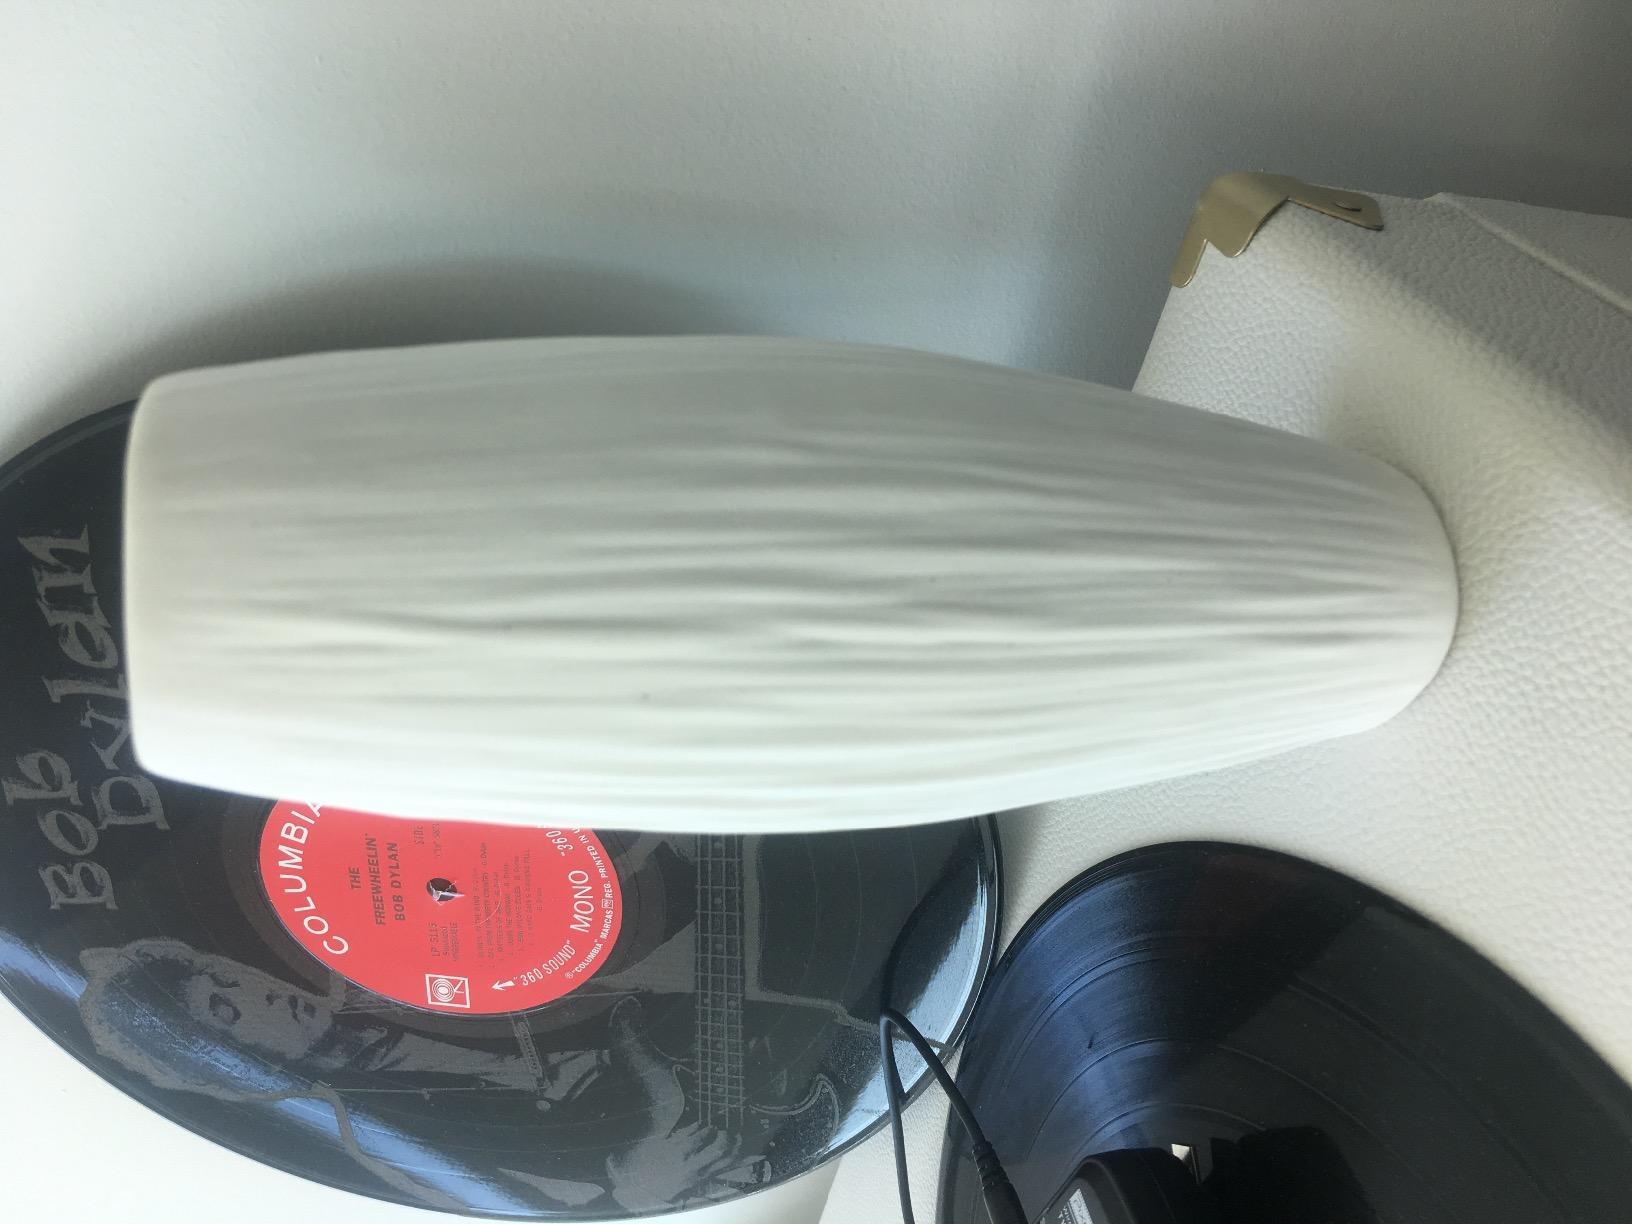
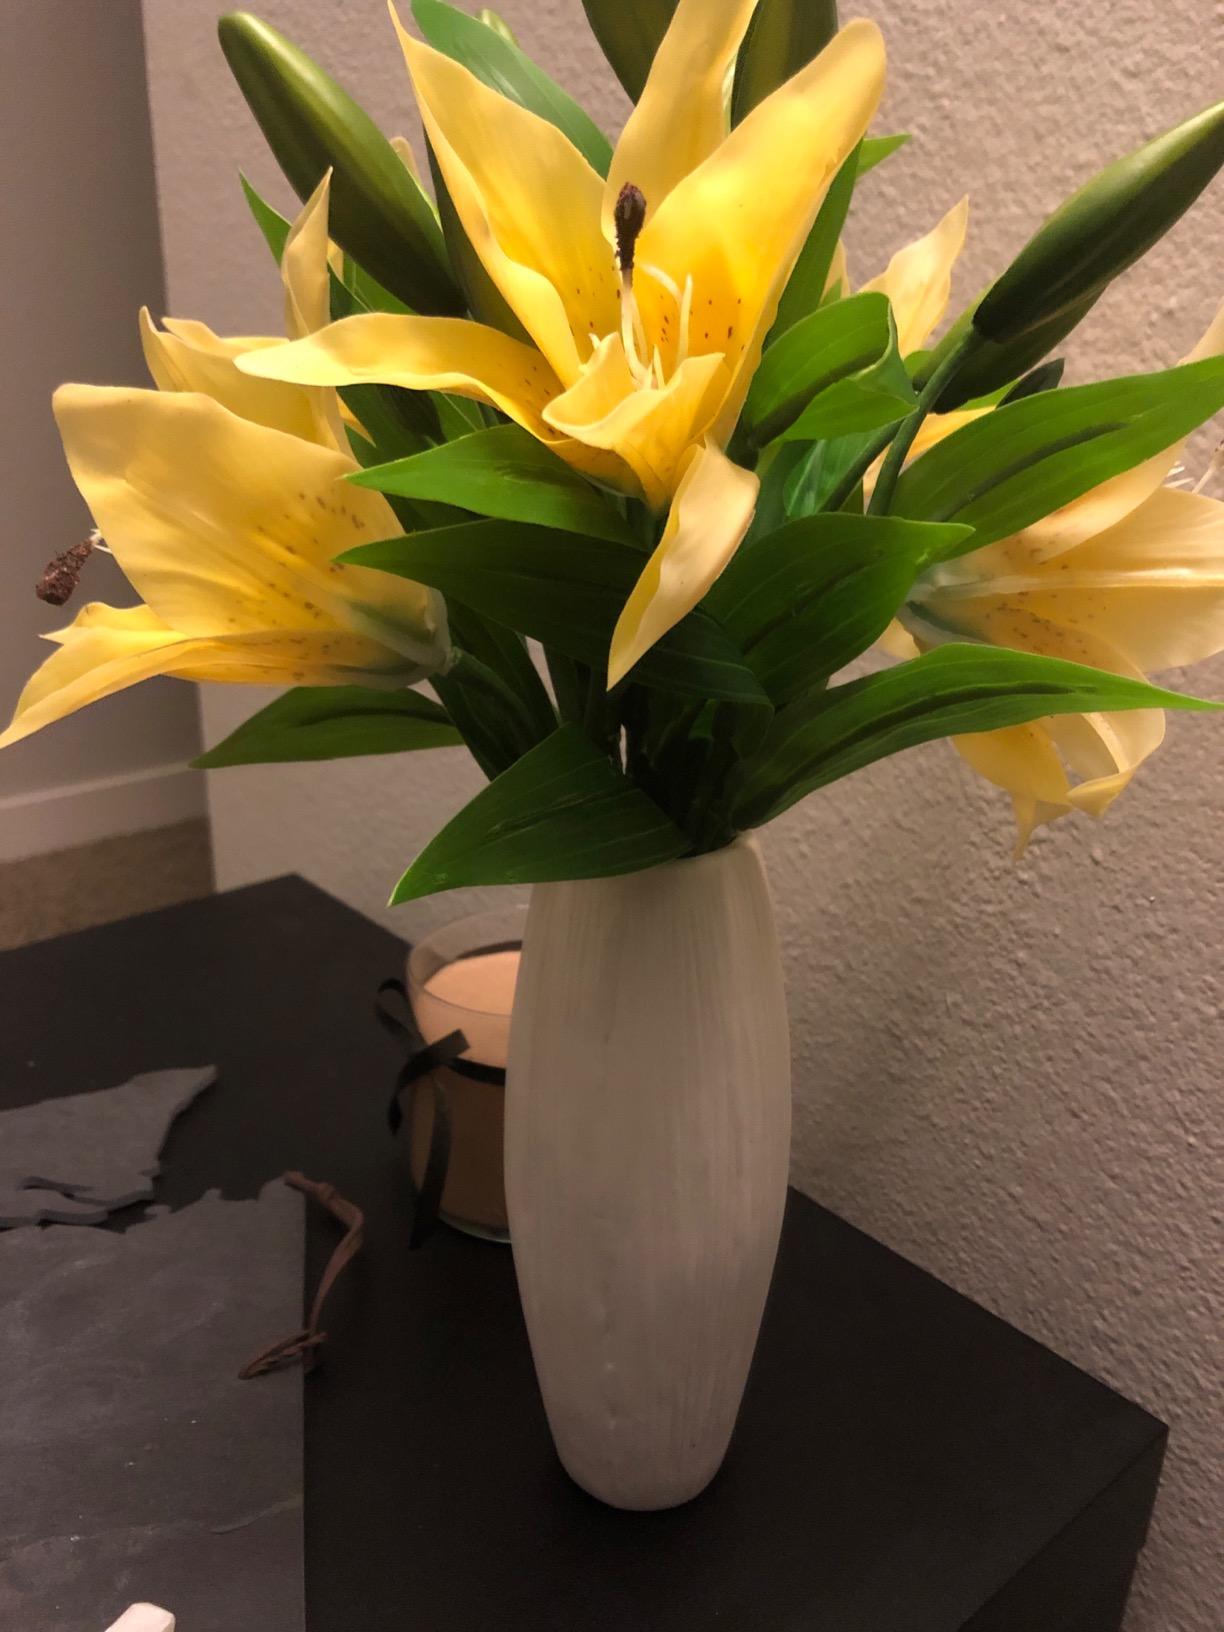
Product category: vase
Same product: yes